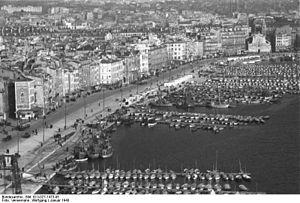
Le Vieux-Port de Marseille est le plus ancien port de Marseille, ainsi que le centre historique et culturel de la ville depuis sa fondation sur ce site durant l'Antiquité. Le port était le centre économique de Marseille jusqu'au milieu du XIXᵉ siècle, ouvert sur le commerce de la mer Méditerranée puis des colonies françaises. Les activités portuaires de commerce furent ensuite déplacées vers d'autres sites plus au nord : les bassins de l'actuel grand port maritime de Marseille.